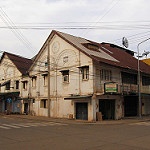
Label: buildings